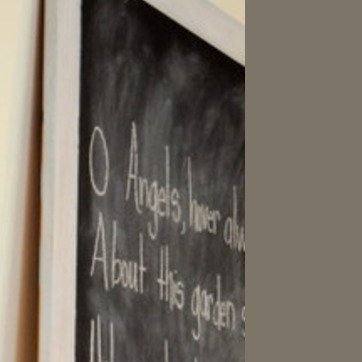
Material: other